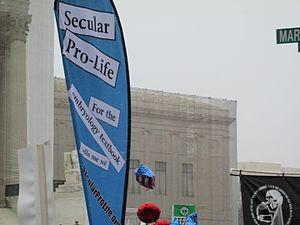
Secular Pro-Life est une organisation anti-avortement américaine. SPL plaide contre l'avortement et mène des actions de plaidoyer, y compris sur les campus universitaires.